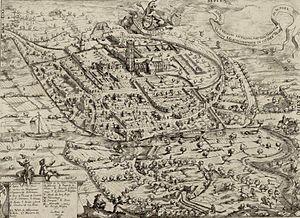
Plan de Marchiennes et son abbaye en 1635
L’abbaye de Marchiennes est une abbaye bénédictine située sur la Scarpe, à Marchiennes, dans le département du Nord fondée vers 630, et qui resta active durant onze siècles. À l'origine de la naissance de la ville de Marchiennes, elle en fut le moteur économique, avant d’être fermée en 1791, durant la Révolution. C'est en 1570 que l'abbaye fonda un collège à l'université de Douai.
Marchiennes est une commune française, située en Flandre romane, dans le département du Nord en région Hauts-de-France. Ses habitants sont appelés les Marchiennois.